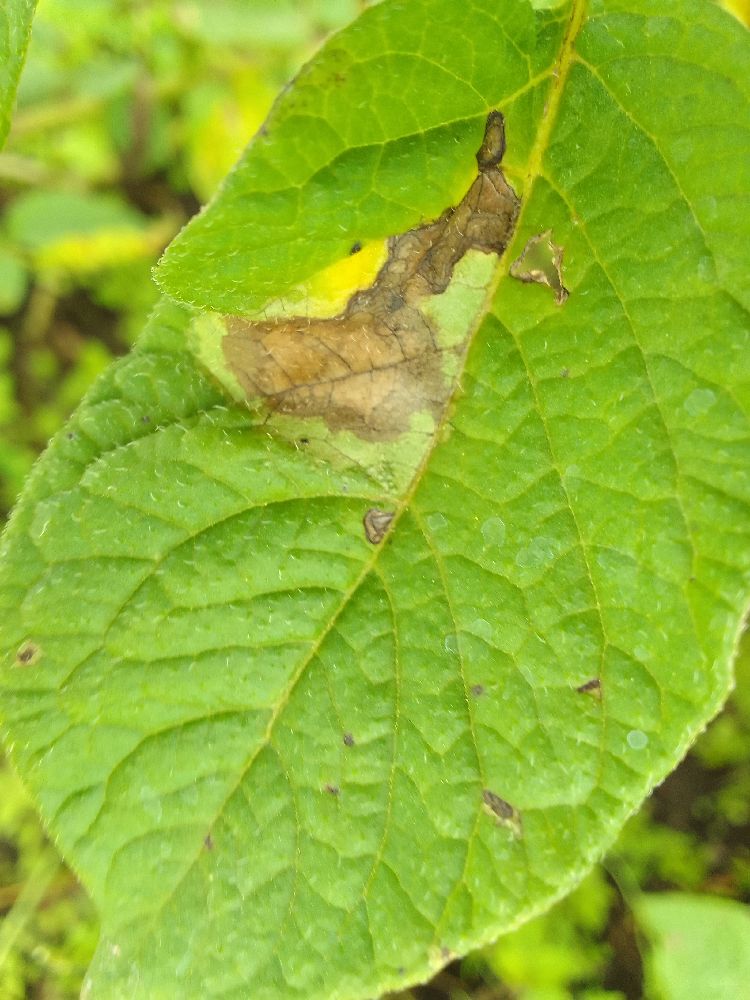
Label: Late blight